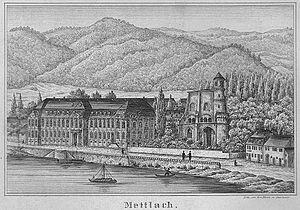
L'abbaye de Mettlach est une ancienne abbaye bénédictine à Mettlach, dans le Land de Sarre et le diocèse de Trèves.